Libyan Airlines

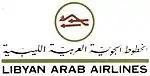
The Libyan Arab Airlines logo, which was used until 2006.

In , civil sanctions against the country were lifted. It followed Libya handing over two men suspected of being involved in the Lockerbie bombing. Intended to replace an ageing fleet of Boeing 707s, 727s and Fokker F27s, a letter of intent worth US$1.5 billion was signed with Airbus in October that year; it included Airbus A320s, A330s and A340s. The fact that these aircraft had US-manufactured parts once again prevented the deal to be firmed up as a trade embargo over the country, imposed in 1983, was still in force, and Libyan Arab Airlines sought alternative manufacturers to acquire new aircraft for re-fleeting. In the meantime, an Airbus A310 leased from Air Djibouti enabled Libyan Arab Airlines to expand services to the Middle East and North Africa, and Airbus A320s were on wet-lease from TransAer. Amman became the first non-domestic destination to be served again. Fleet and route network grew further when regional carrier Air Jamahiriya was merged into Libyan Arab Airlines in 2001. In 2006, the airline was renamed "Libyan Airlines". The airline pursues an expansion policy, which is concentrated on European business and tourist customers. Newly introduced destinations like Milan, Ankara, Athens and Madrid have led to a route network similar to the one offered prior to the 1992 trade embargo.